Switzerland in the Eurovision Song Contest 2007

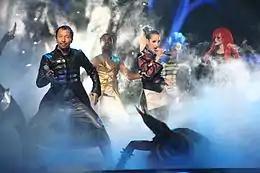
DJ BoBo performing at the Eurovision Song Contest

According to Eurovision rules, all nations with the exceptions of the host country, the "Big Four" (France, Germany, Spain, and the United Kingdom) and the ten highest placed finishers in the are required to qualify from the semi-final on 10 May 2007 in order to compete for the final on 12 May 2007. On 12 March 2007, a special allocation draw was held which determined the running order for the semi-final and Switzerland was set to perform in position 8, following the entry from and before the entry from .